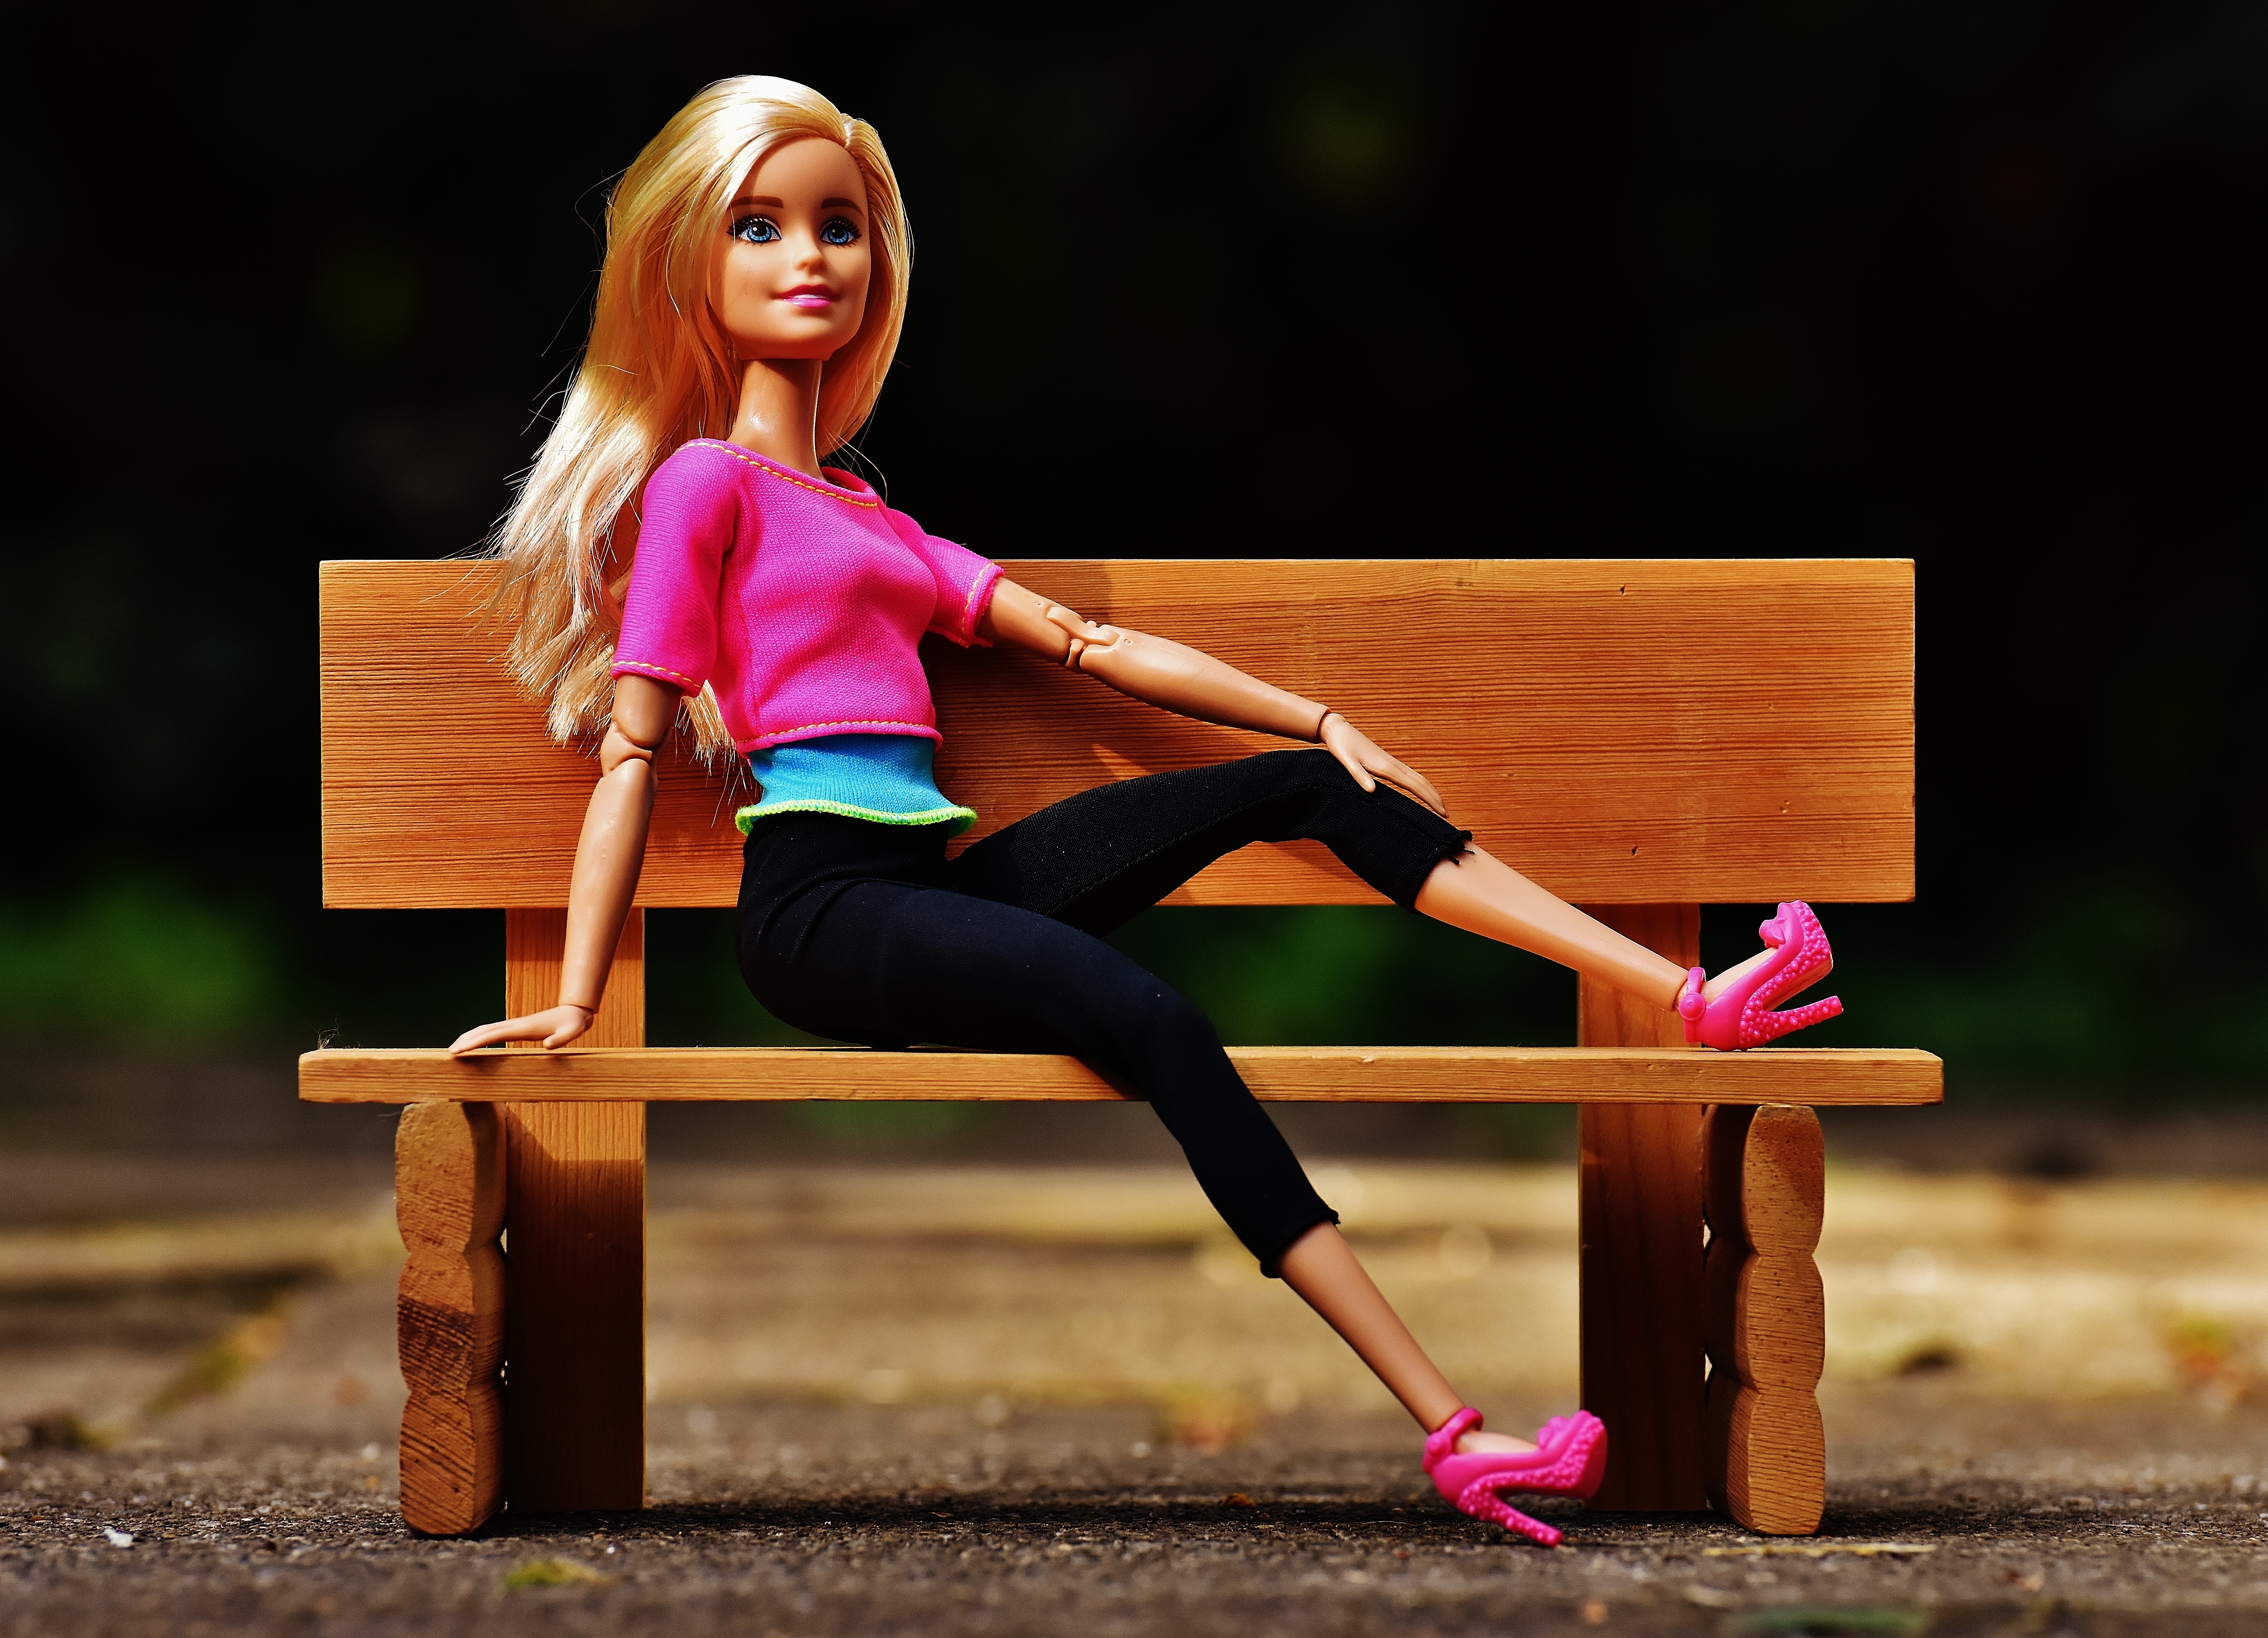
girl, play, leg, model, sitting, toy, hairstyle, playful, fig, sit, face, doll, children, bank, head, footwear, toys, beauty, beautiful, blond, pretty, barbie, charming, children toys, photo shoot, girls toys, doll face, dolls picture, human positions